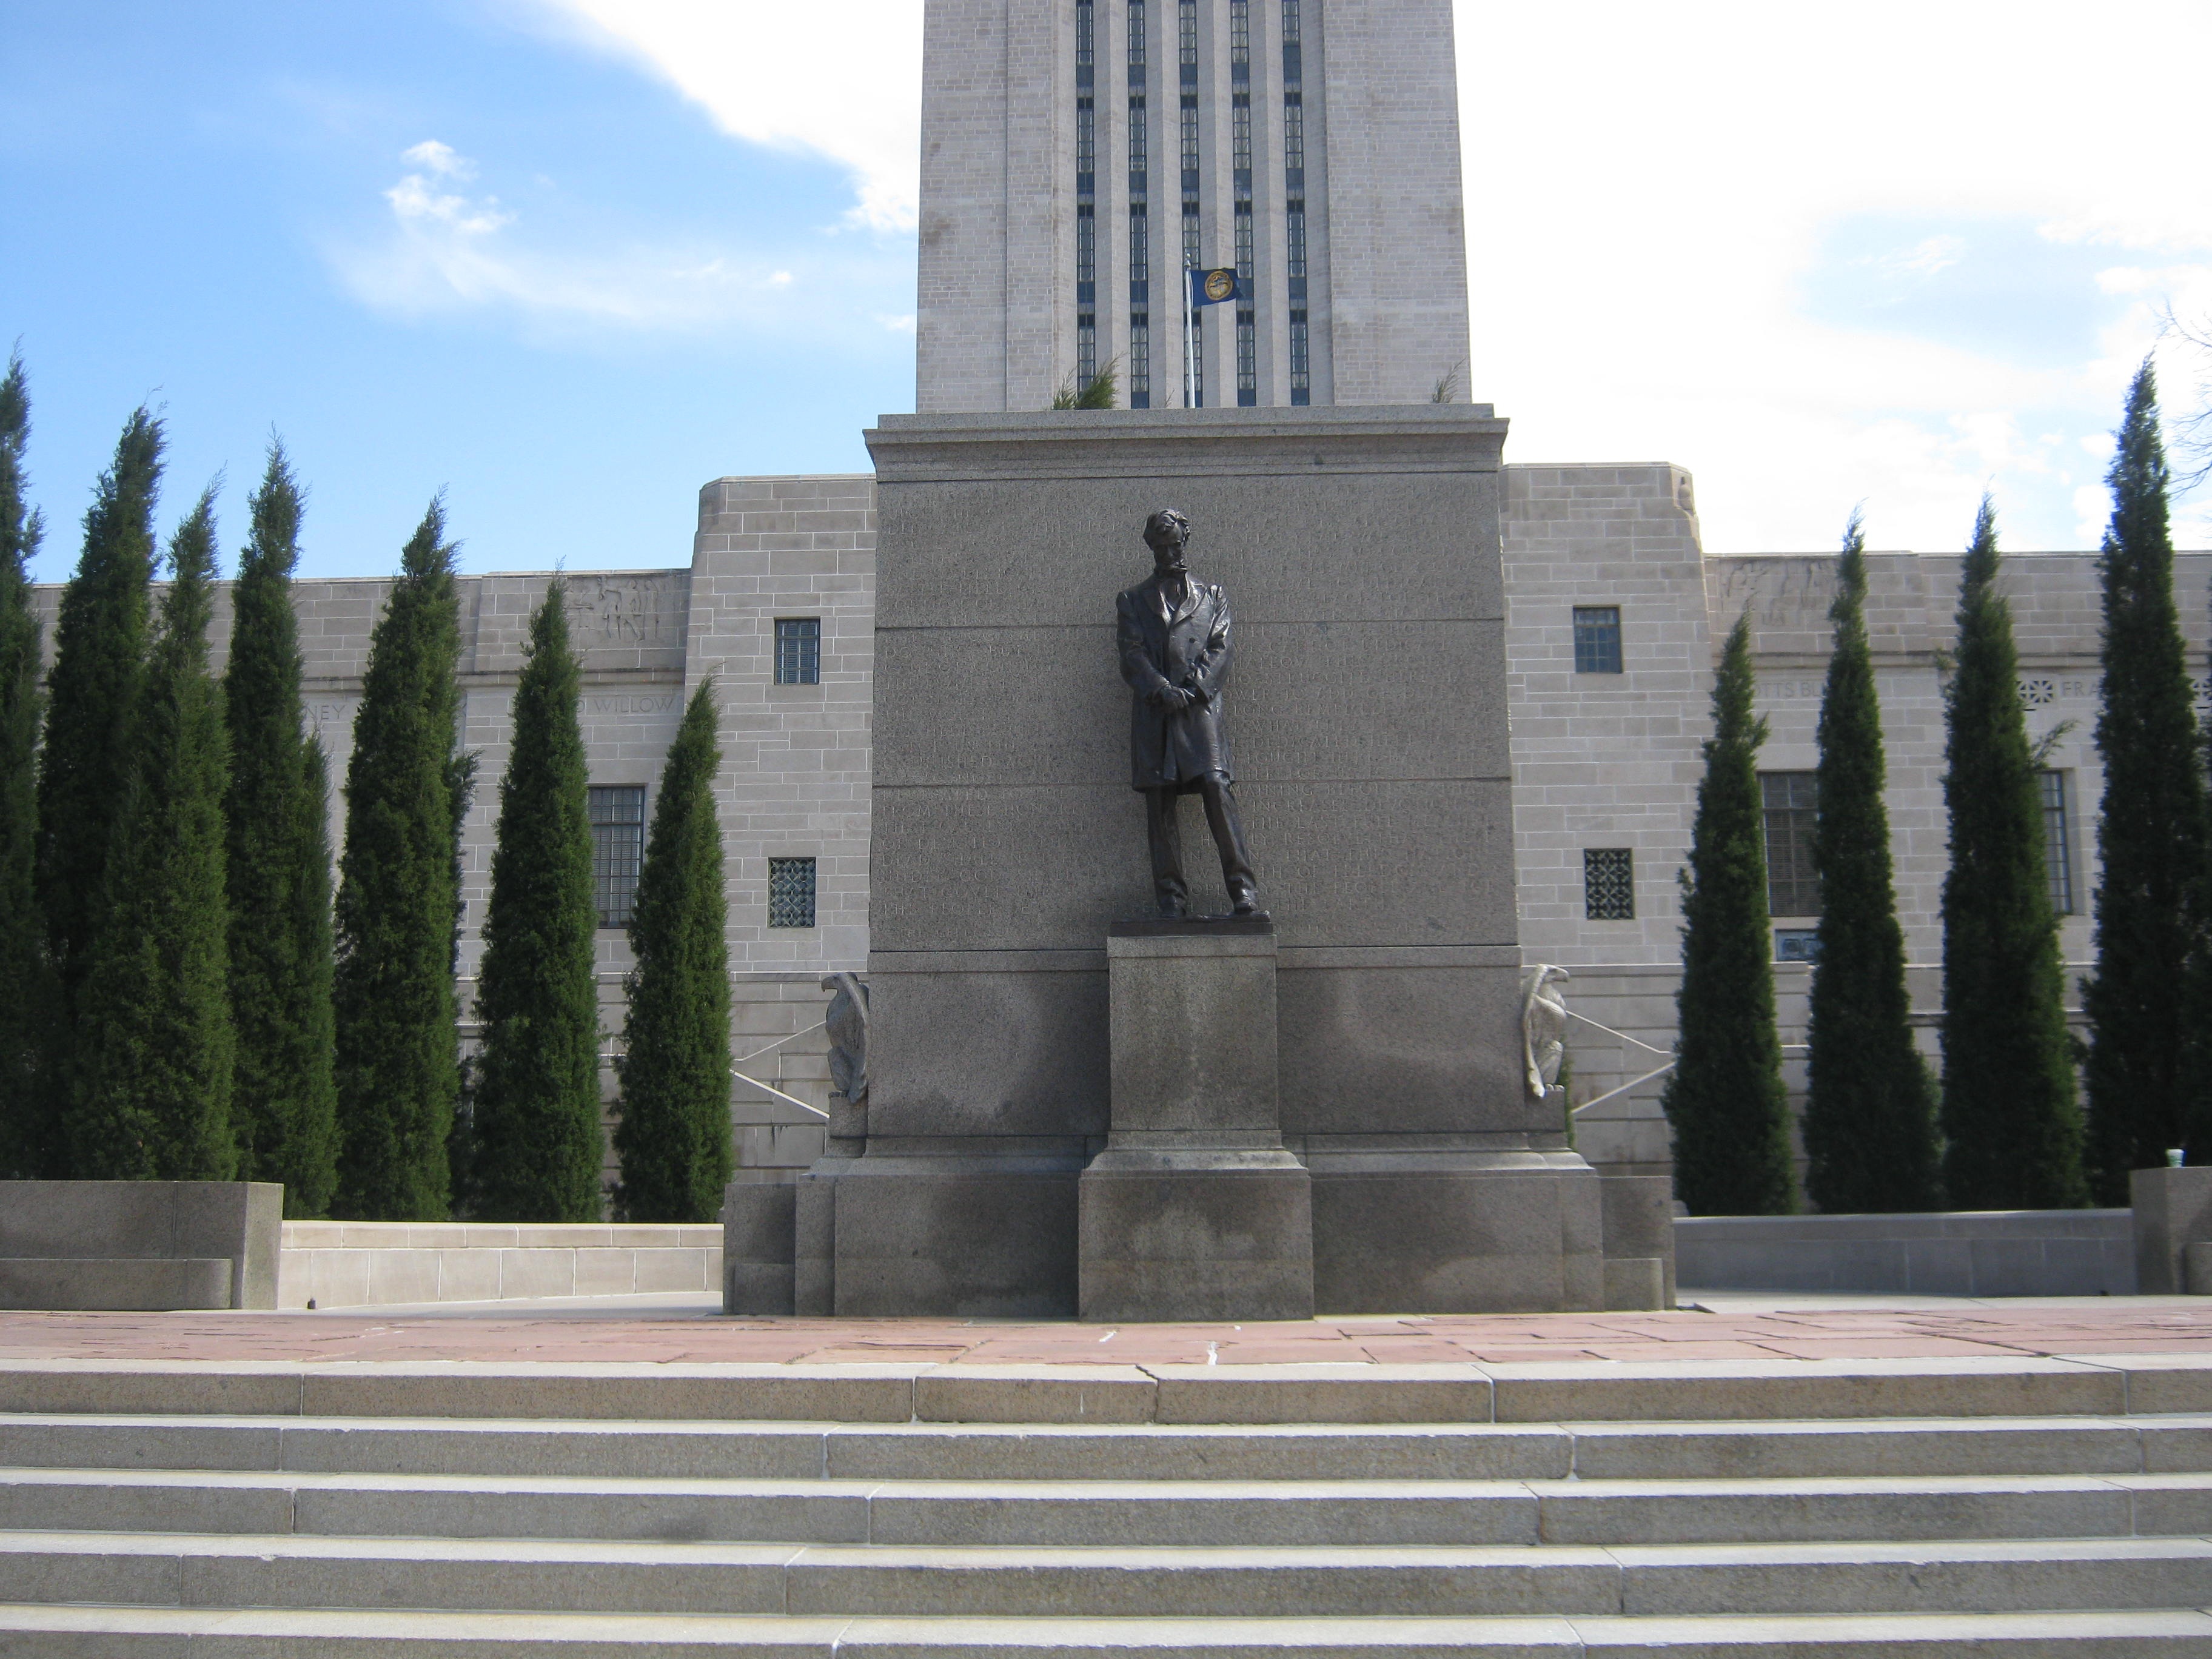
architecture, sky, building, city, monument, downtown, statue, tower, symbol, flag, usa, landmark, facade, blue, church, exterior, president, sculpture, capital, memorial, classical, state, history, lincoln, government, abraham, dome, capitol, midwest, nebraska, abraham lincoln